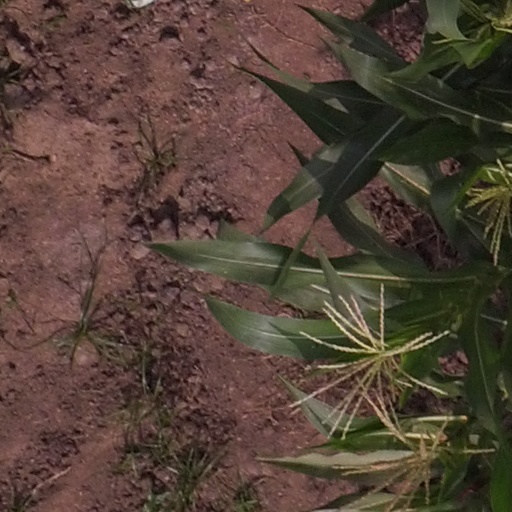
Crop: maize; corn